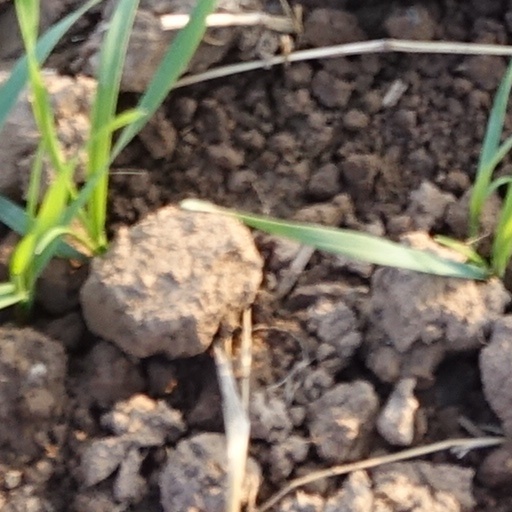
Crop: wheat